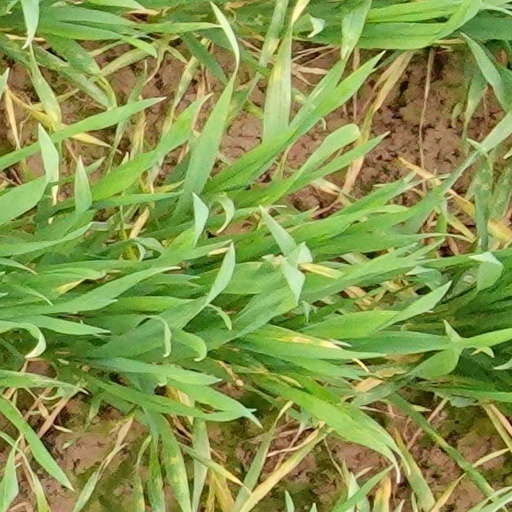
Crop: wheat